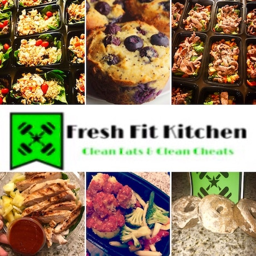
we want to support the hard working community with healthy and nutrient dense meal and snack options with convenience !